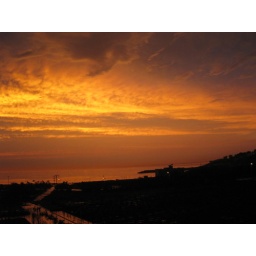
The evening sky over my university flamed with red and orange.